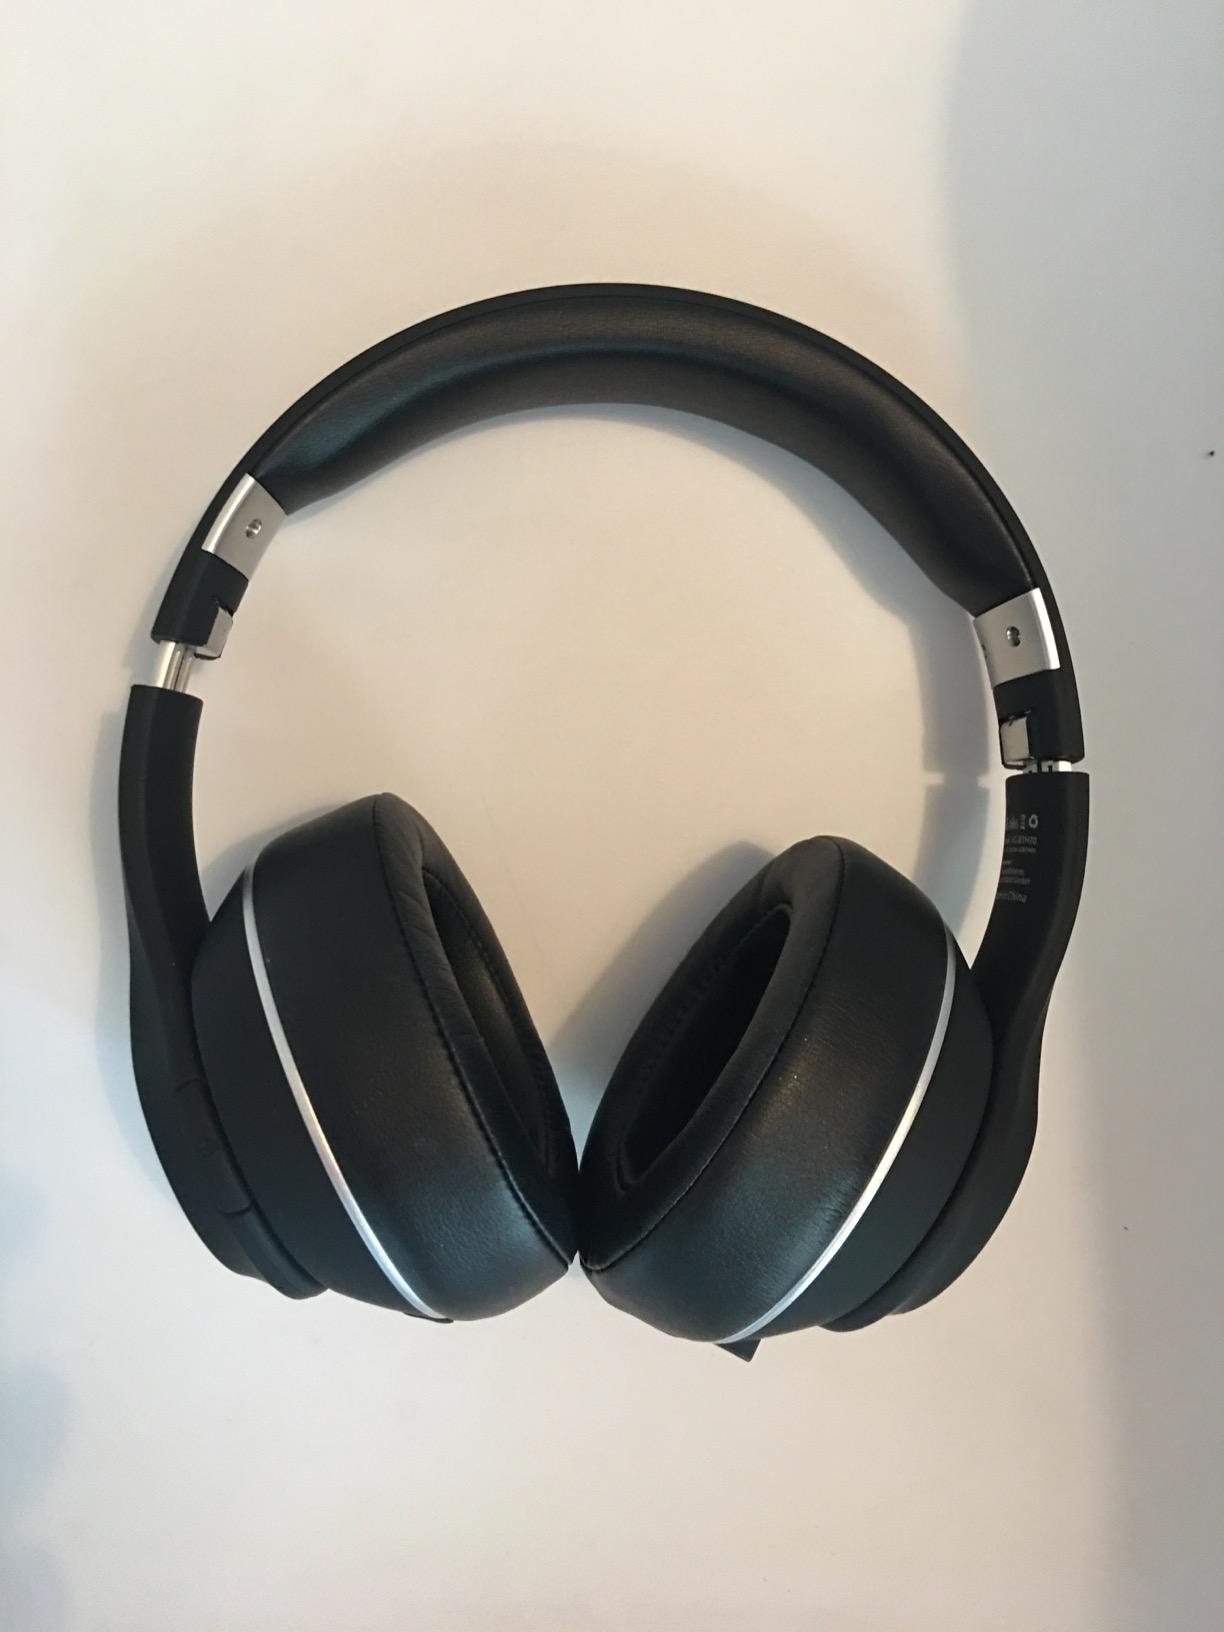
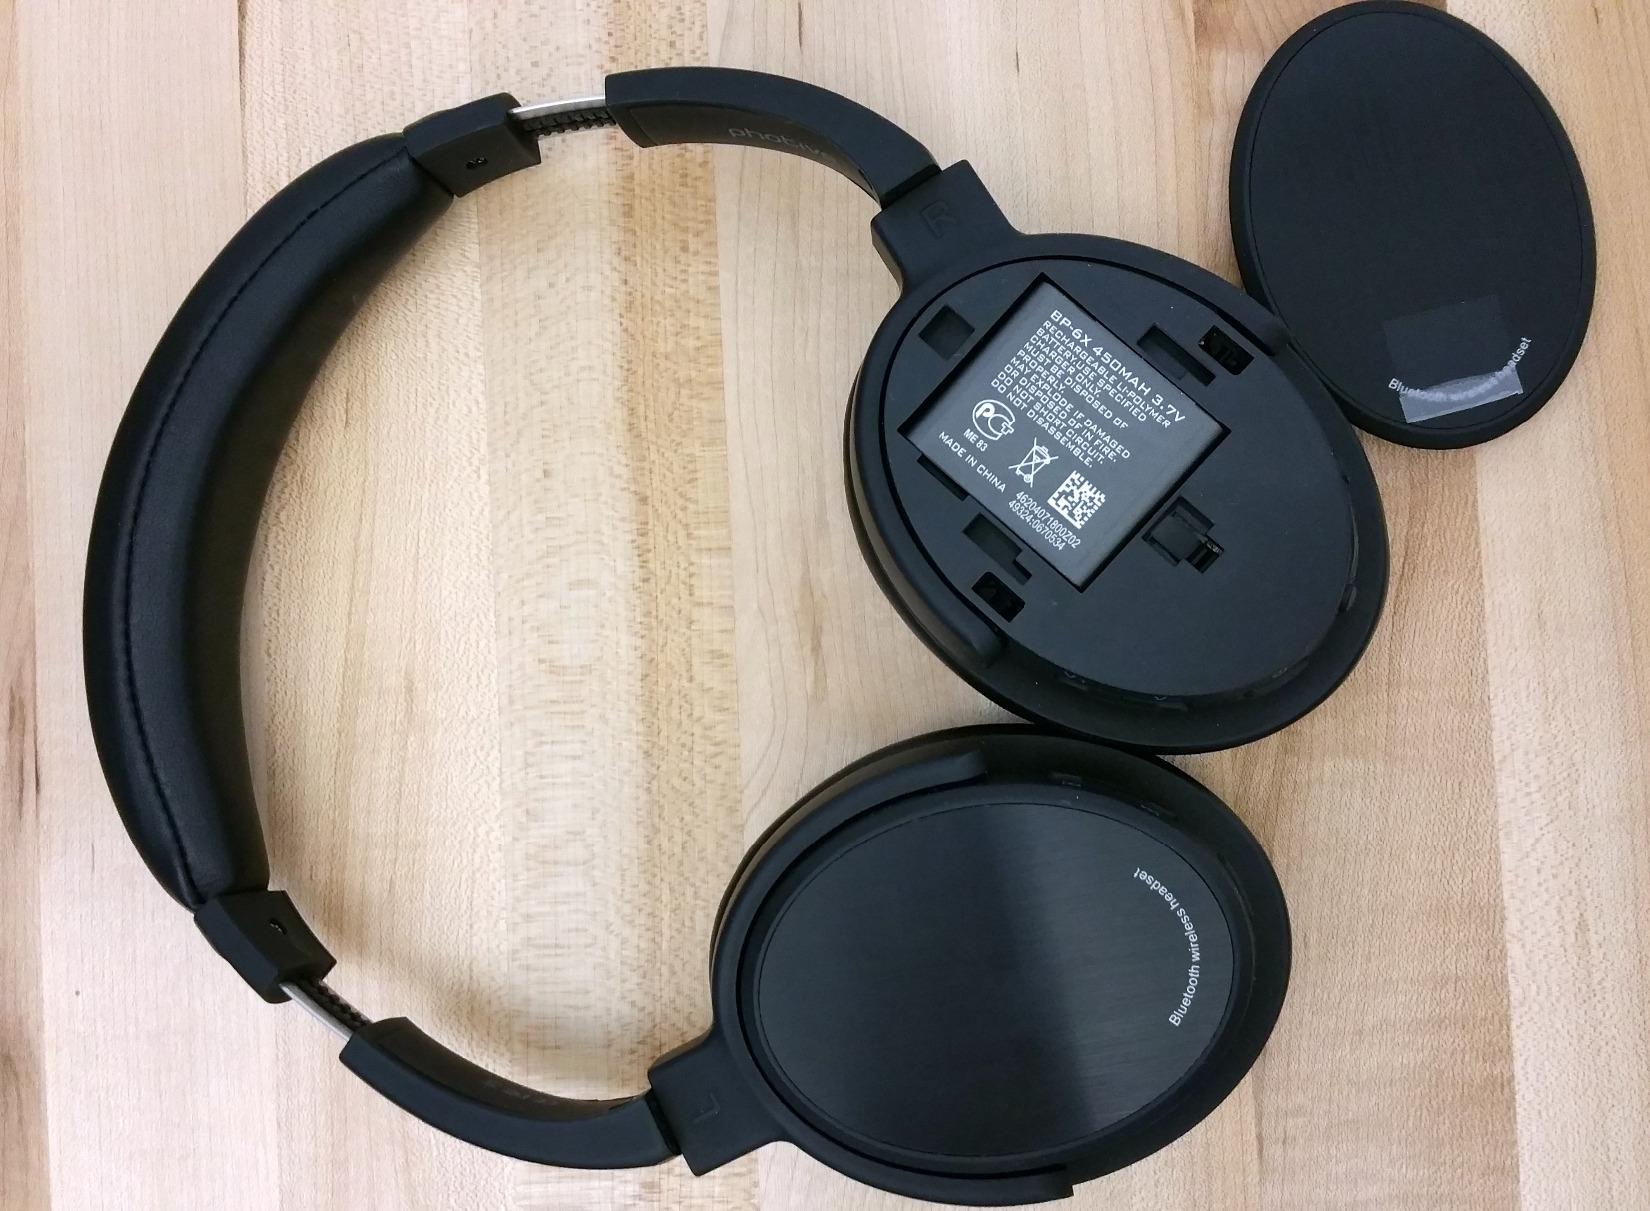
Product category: headphones
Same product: no